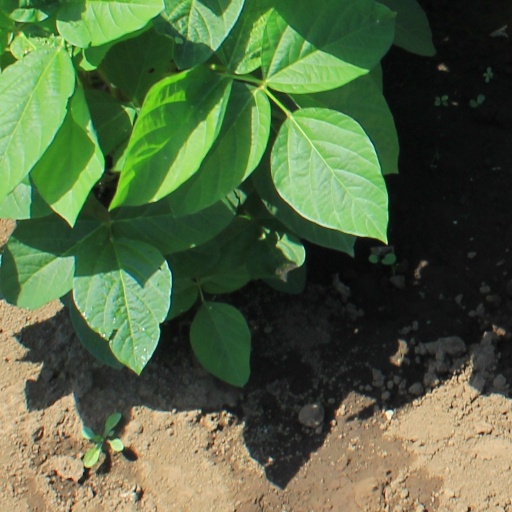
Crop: soybean